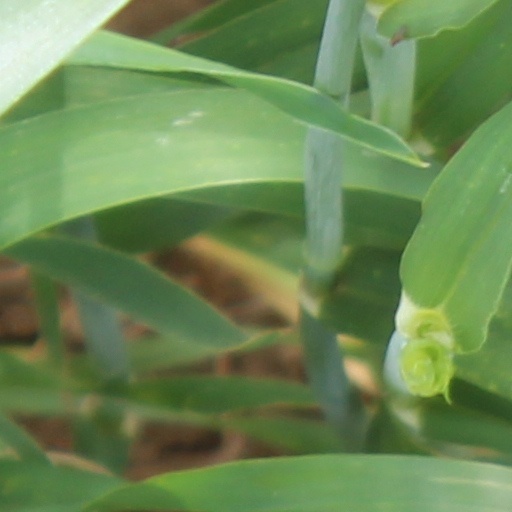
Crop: wheat